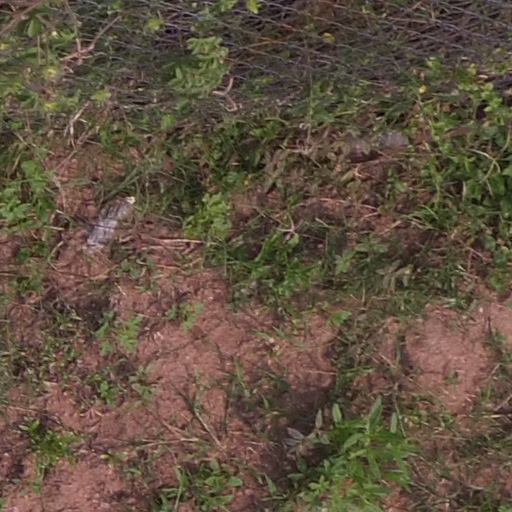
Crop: maize; corn